Pittsburgh City Council

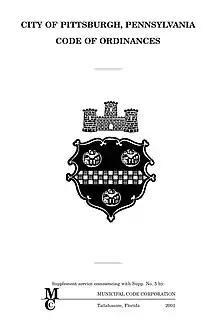
Title page of the "Pittsburgh Code of Ordinances"

The Pittsburgh City Council serves as the legislative body in the City of Pittsburgh. It consists of nine members. City council members are chosen by plurality elections in each of nine districts. The city operates under a mayor-council system of local governance.